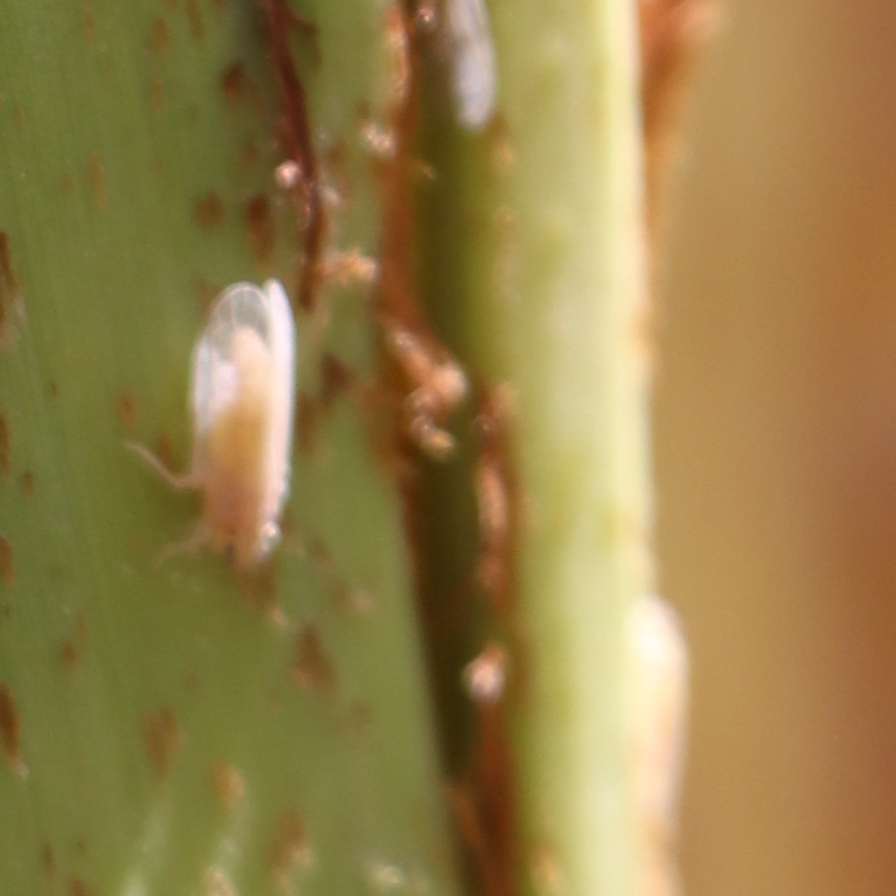
Label: Bug